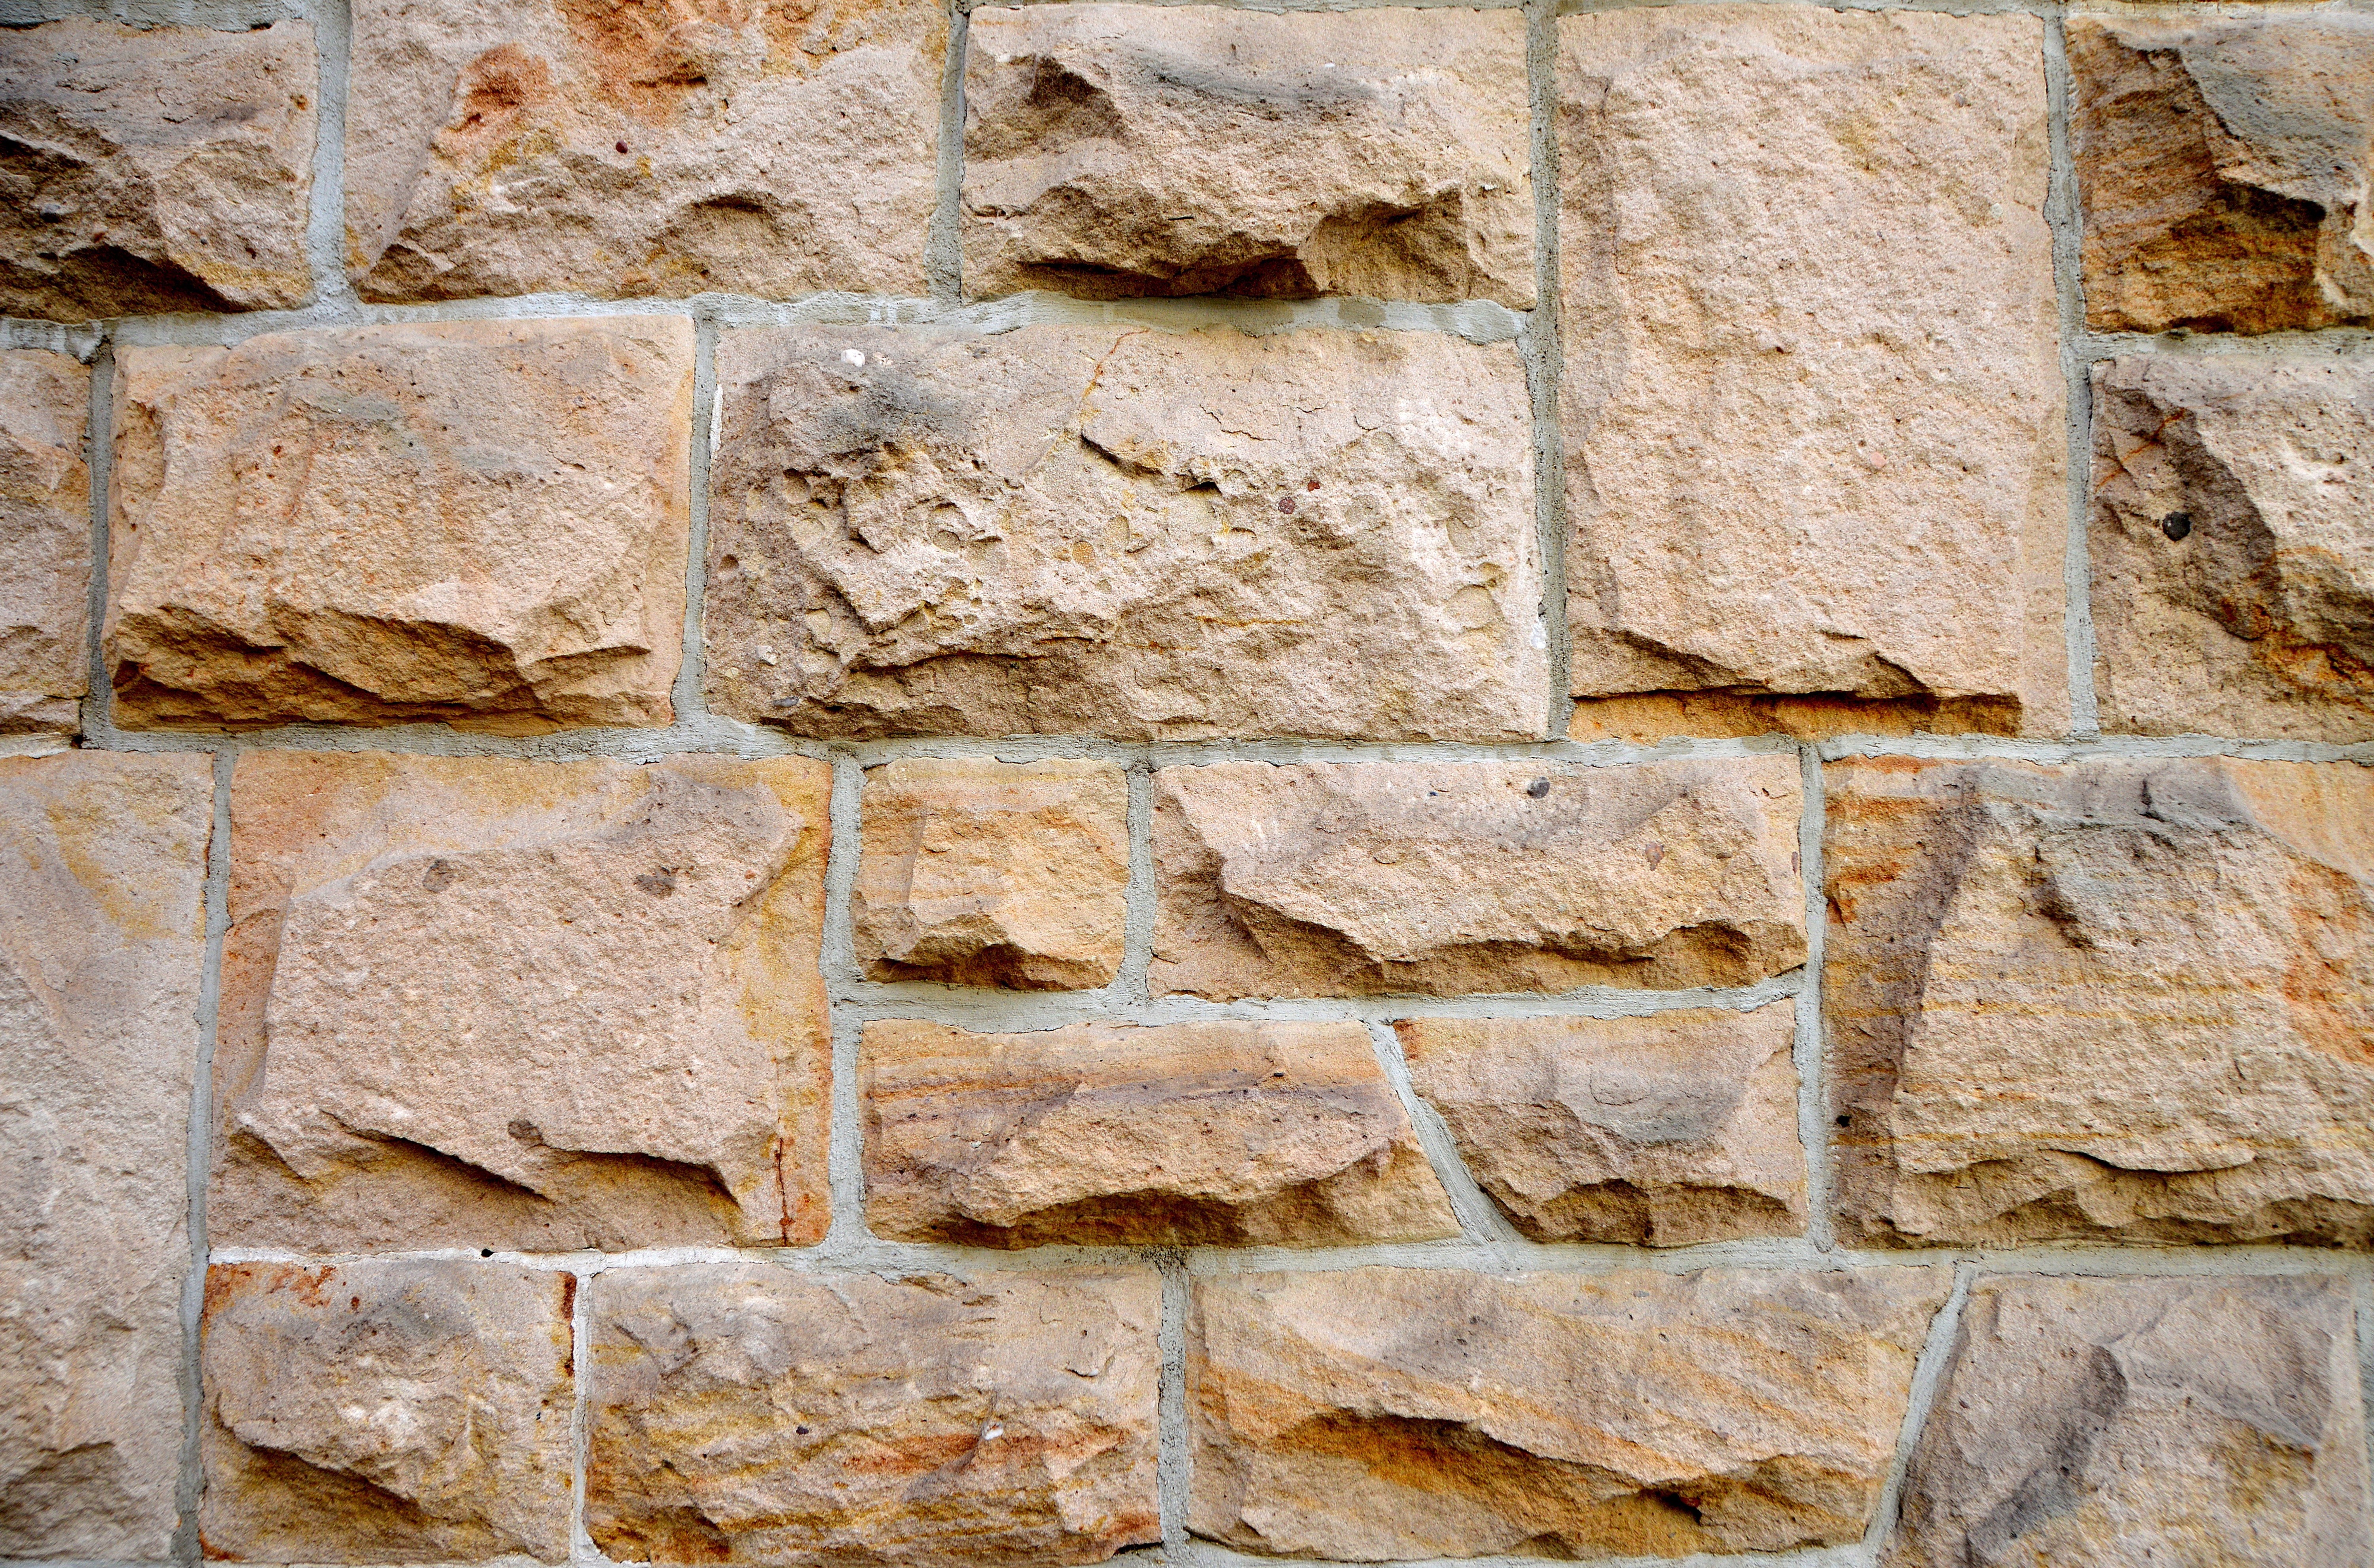
rock, architecture, structure, wood, texture, floor, wall, stone wall, brick, material, background, brickwork, natural stone, sand stone, material collection, sandstone rocks, flooring, natural stone wall, ancient history, flagstone